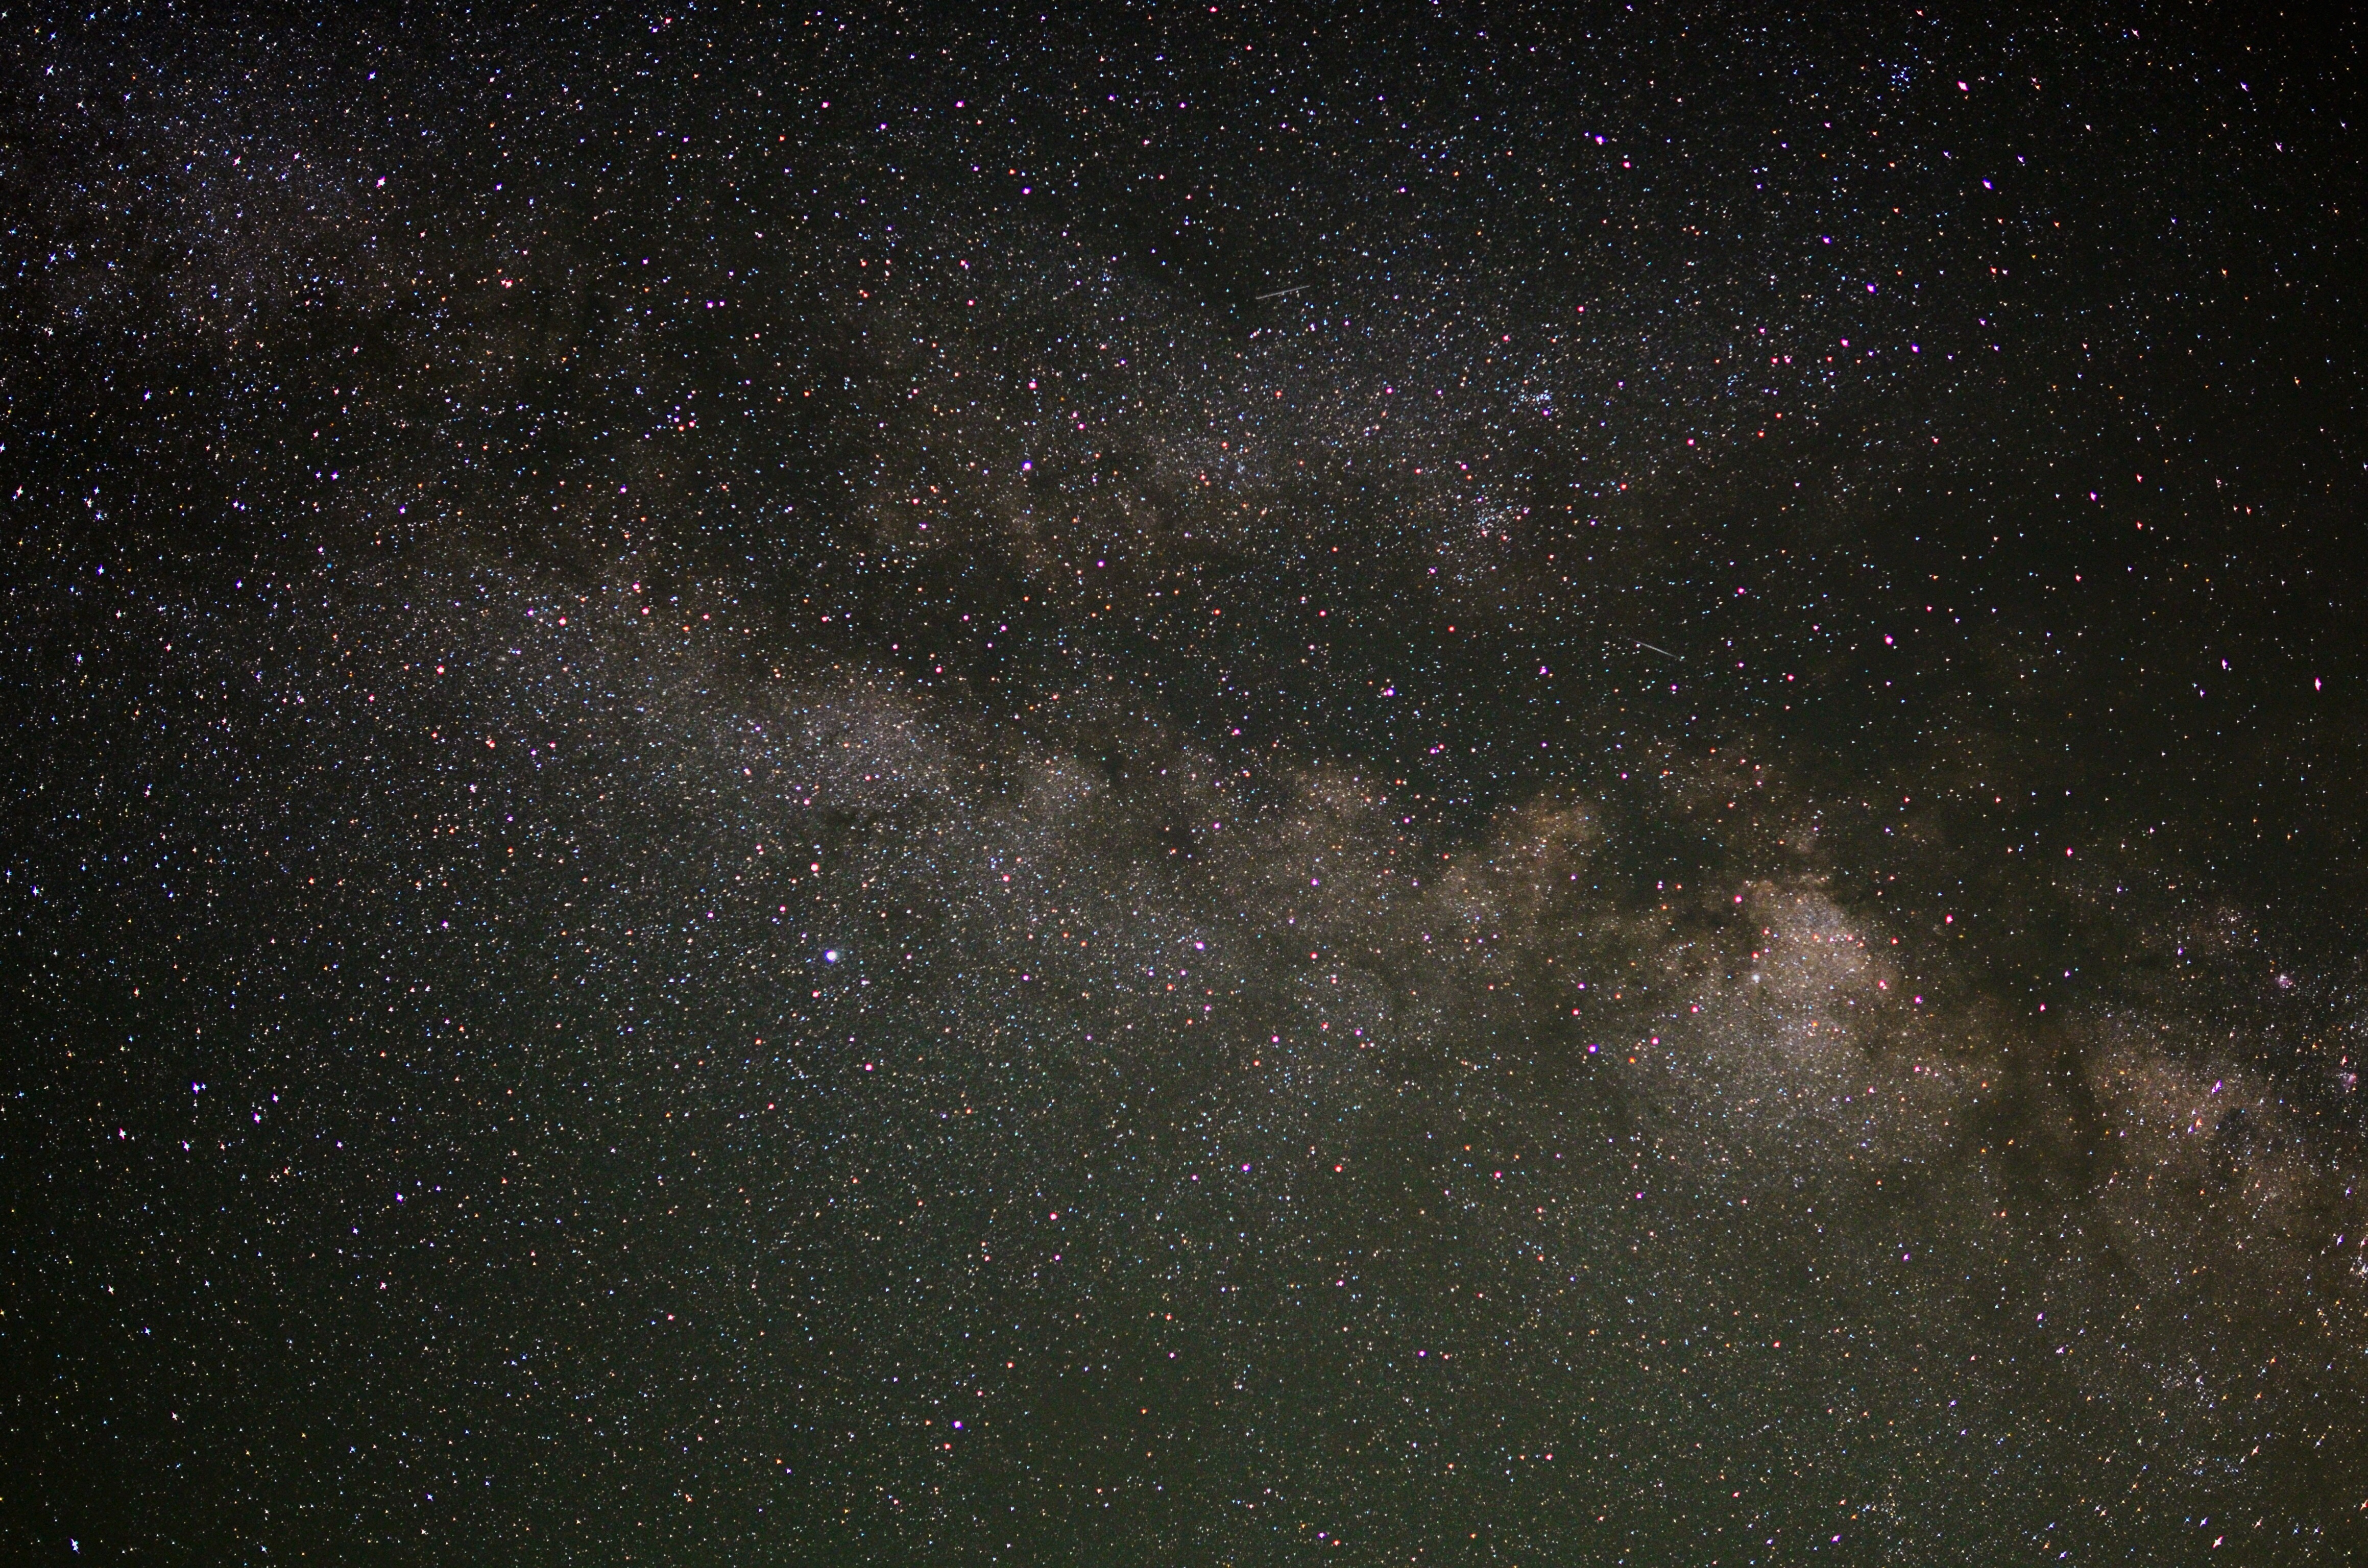
star, milky way, atmosphere, natural, galaxy, nebula, outer space, astronomy, starry sky, night view, astronomical object, spiral galaxy